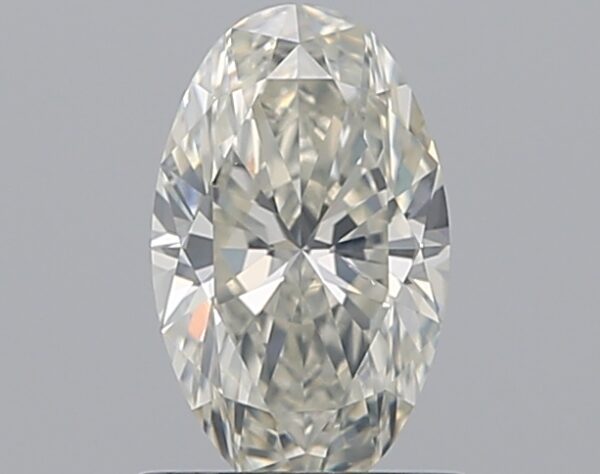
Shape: oval
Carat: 0.81
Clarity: SI1
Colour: K
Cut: EX
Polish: EX
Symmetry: VG
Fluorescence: F
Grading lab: GIA
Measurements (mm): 8.09 x 4.94 x 3.11